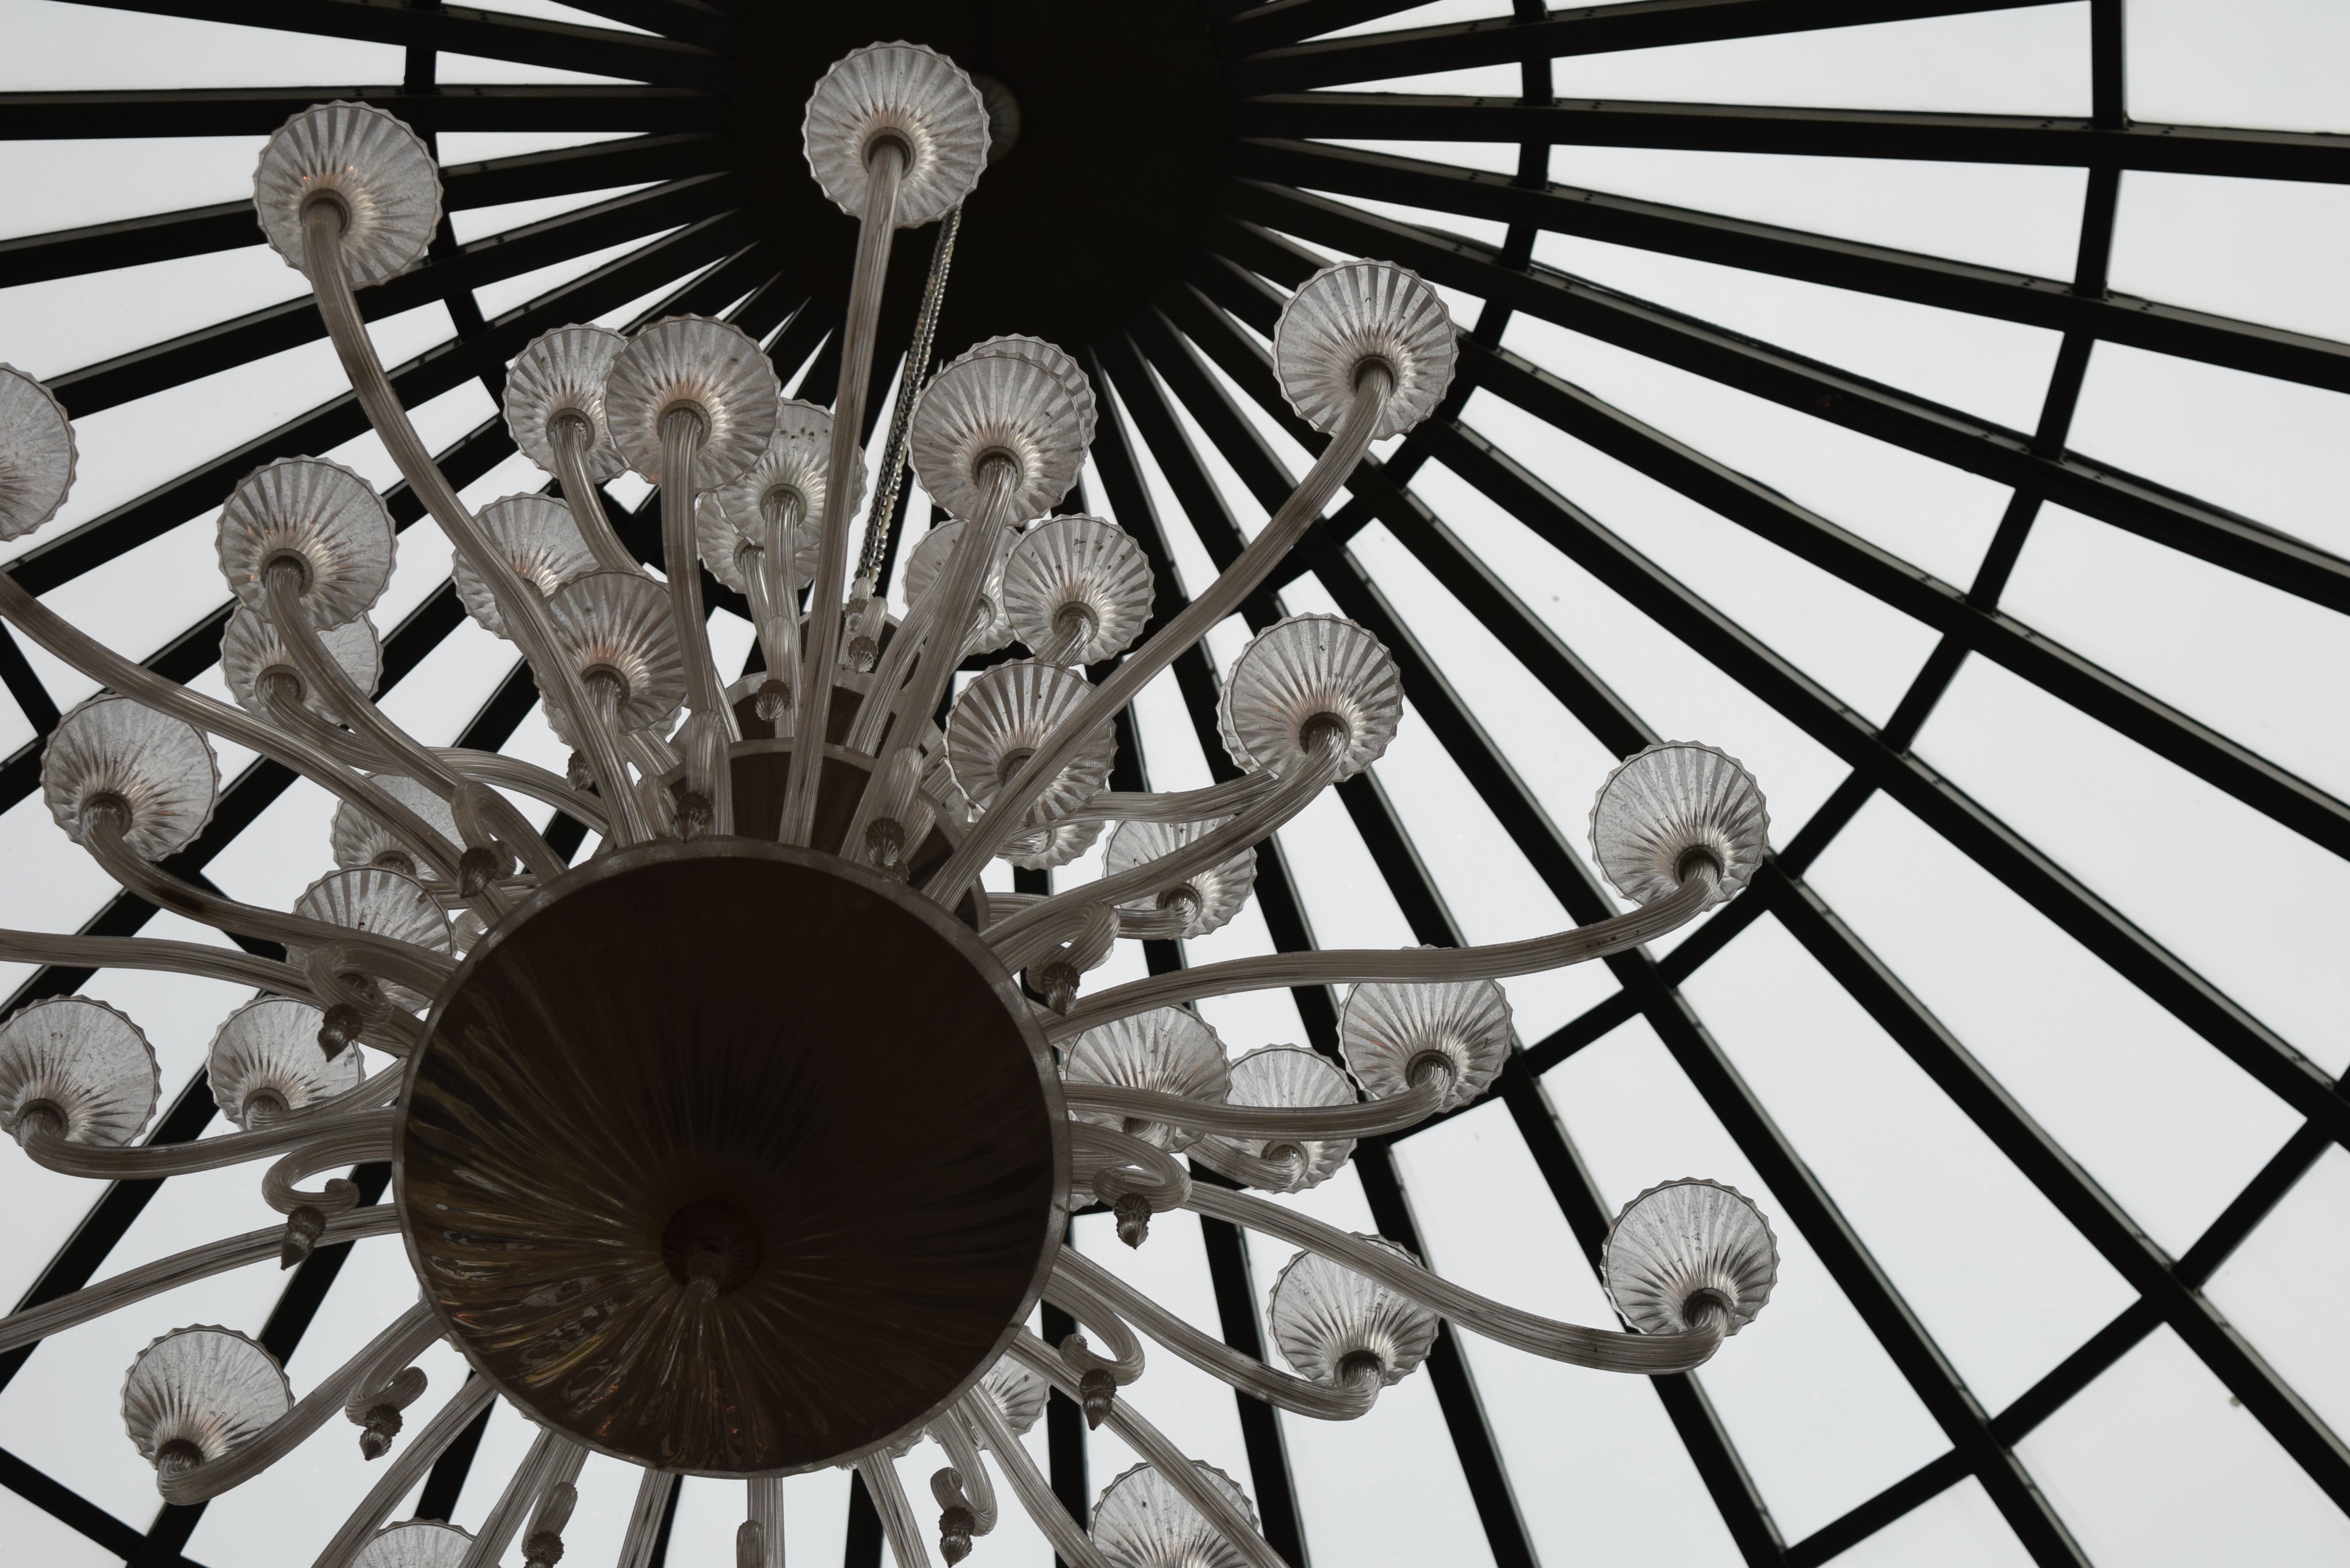
black and white, line, black, monochrome, lighting, circle, design, symmetry, light fixture, monochrome photography